Nightclub

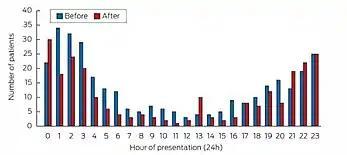
Number of patients with alcohol-related serious injury and trauma to the emergency department at different hours of the day, before and after a change in alcohol legislation that made partying stricter in the Sydney CBD Entertainment Precinct. These policies include: increased monitoring, increased strictness on entry of clubs, and sharing of information between venues to prevent intoxicated patrons to access different places. On average, there is significant decreases in any alcohol-related injury.

Many nightclubs enforce a dress code in order to ensure a certain type of clientele is in attendance at the venue. Some upscale nightclubs ban attendees from wearing trainers (sneakers) or jeans while other nightclubs will advertise a vague "dress to impress" dress code that allows the bouncers to discriminate at will against those vying for entry to the club.